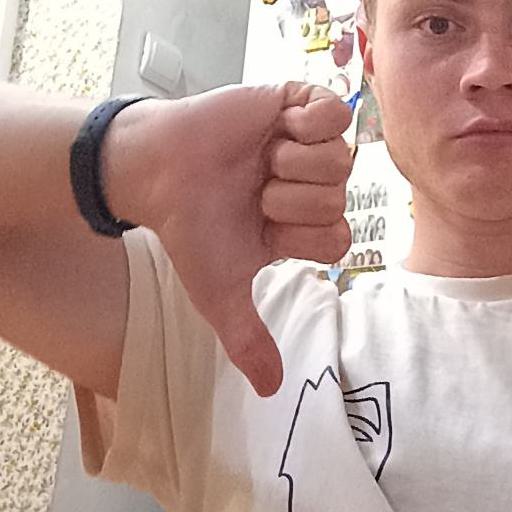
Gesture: dislike